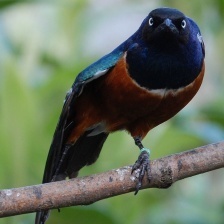
Species: SUPERB STARLING
Scientific name: LAMPROTORNIS SUPERBUS